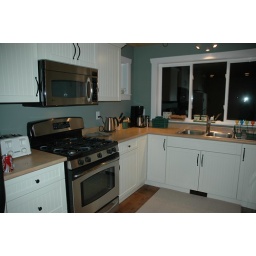
New gas stove and microwave both steals at a &amp;quot;slightly dented&amp;quot; outlet shop in town.